Sydney Roller Derby League

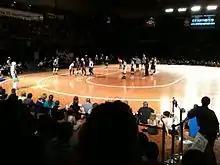
Canberra Roller Derby League interstate match at AIS Arena against the Sydney Roller Derby League Assassins.

Sydney Roller Derby League was established in late 2007, by a handful of women interested in creating a league in which to play roller derby. The league has been steadily growing ever since. It now has over 90 members.